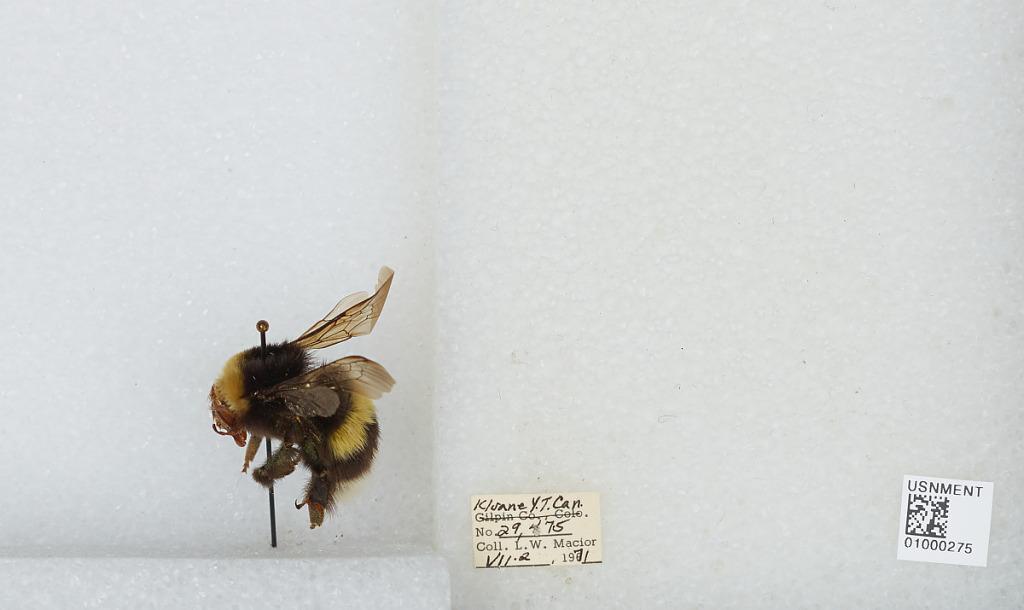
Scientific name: Bombus (Bombus) lucorum (Linnaeus)
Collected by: L. Macior
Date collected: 1971-7-2
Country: Canada
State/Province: Yukon Territory
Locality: Kluane
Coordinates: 60.75, -139.5